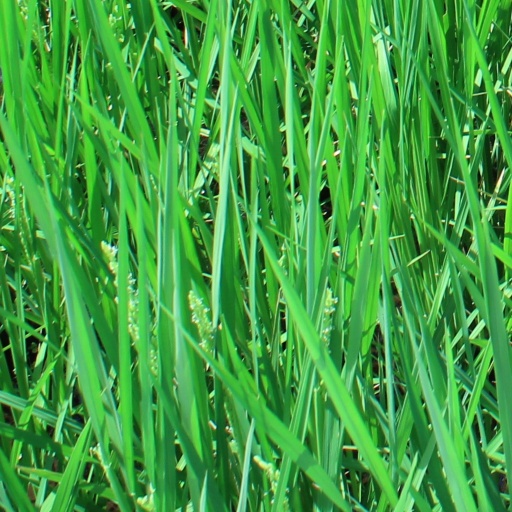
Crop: rice